Yuri Shymko

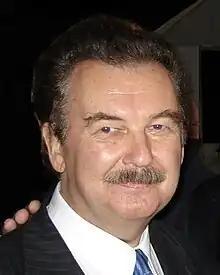
Yuri Shymko, 2006

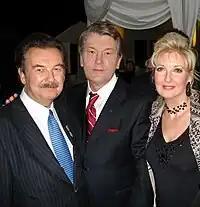
Left to right: Yuri Shymko, with Ukrainian President Viktor Yushchenko, and Yuri's daughter, Lisa Shymko

Yuri Shymko (born September 6, 1940) is a former politician in Ontario, Canada. He was a Progressive Conservative Party member of the House of Commons of Canada from 1978 to 1979 representing the downtown Toronto riding of Parkdale. From 1981 to 1987, he served in the Legislative Assembly of Ontario representing the riding of High Park-Swansea.